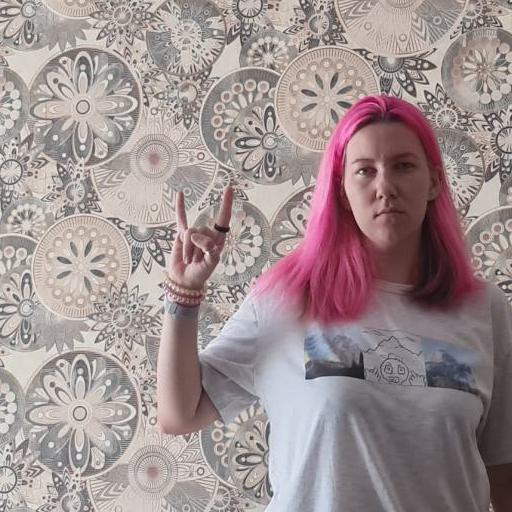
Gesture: rock